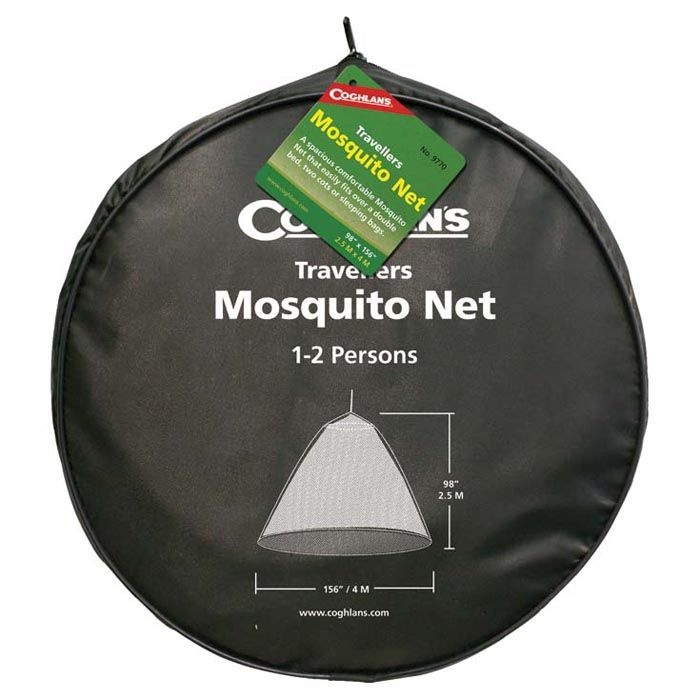
COGHLANS TRAVELLERS MOSQUITO NET
Brand: Coghlan's
Knitted polyester, 156 mesh circular net with single point suspension. Carry bag included. Height: 8' 2". Circumference: 8'.
Category: Sporting Goods > Outdoor Recreation > Camping & Hiking > Mosquito Nets & Insect Screens